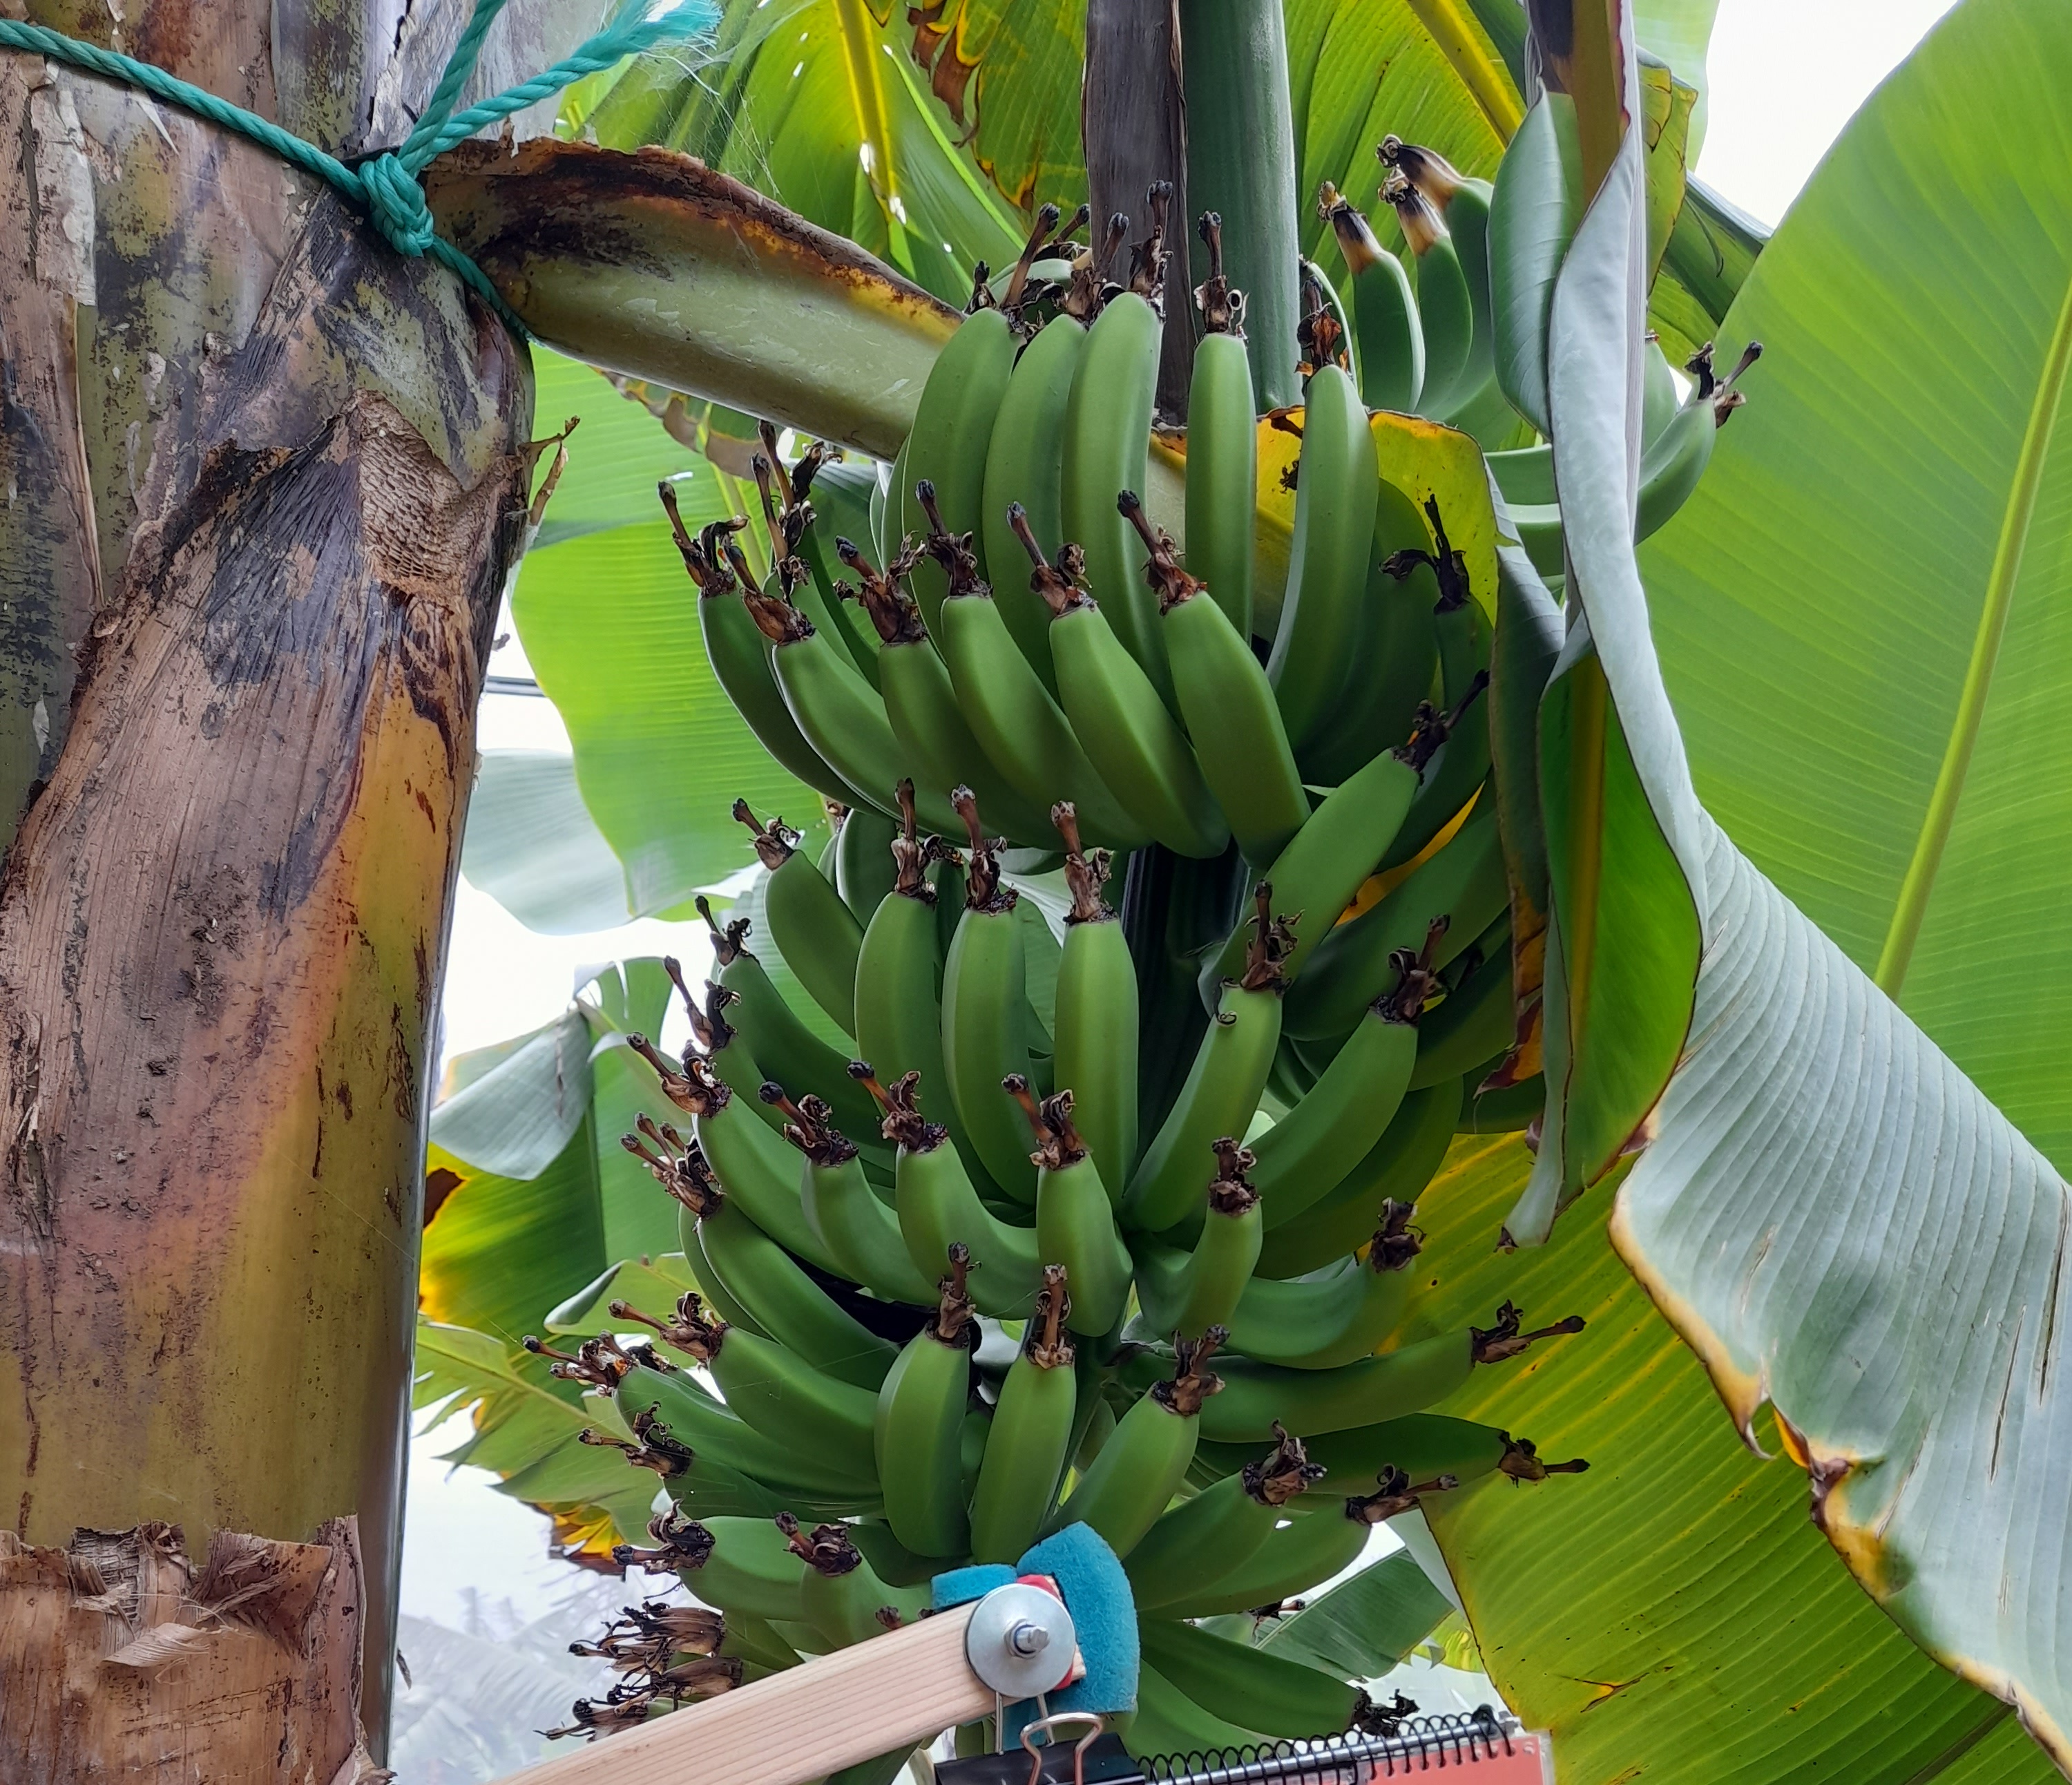
Label: Keep